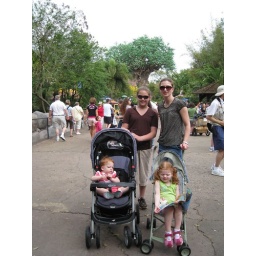
The girls in front of the big tree